Ford Cargo

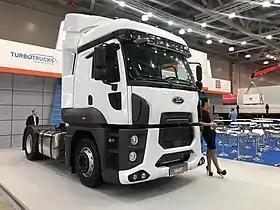

The Ford Cargo is a forward-control (cab-over-engine) truck model manufactured by Ford since 1981. Designed by Ford of Britain as the successor of the Ford Transcontinental heavy commercial tractor, Ford introduced the Cargo to North America for 1986 as a medium-duty truck, intended to replace the long-running Ford C-Series.